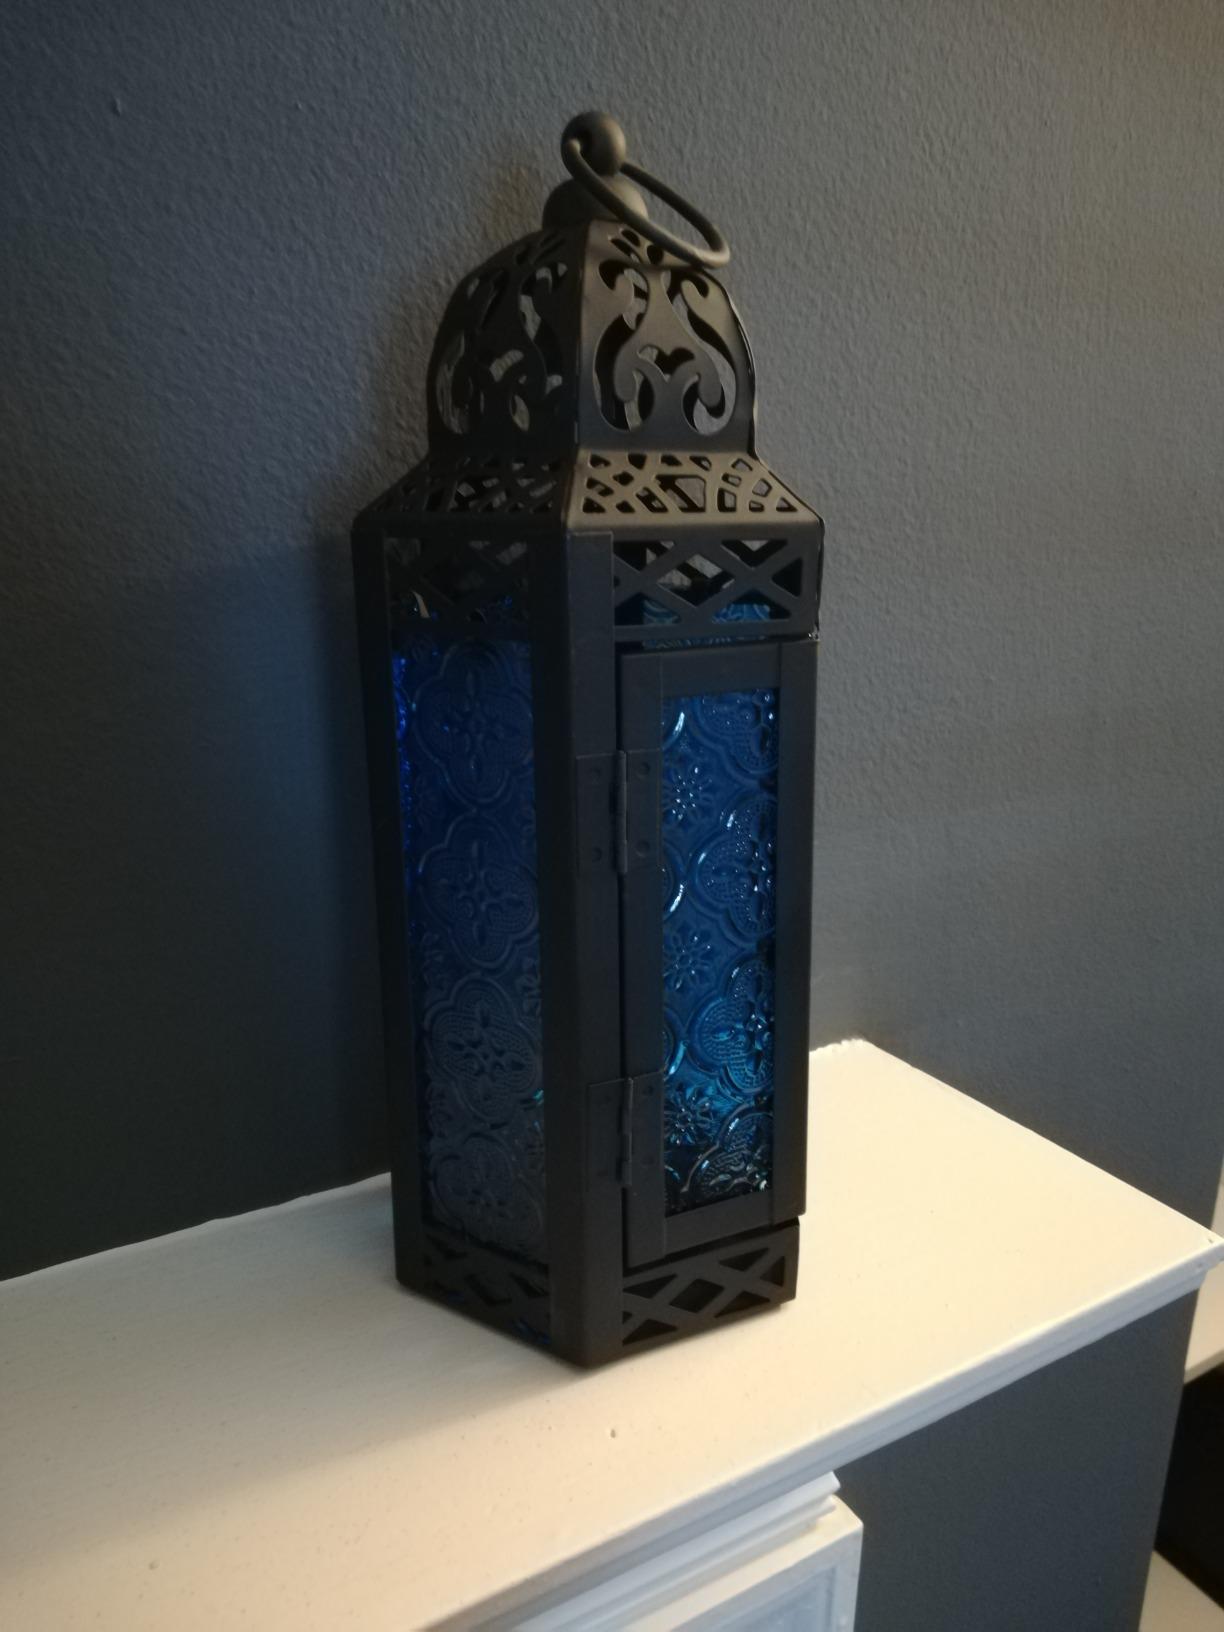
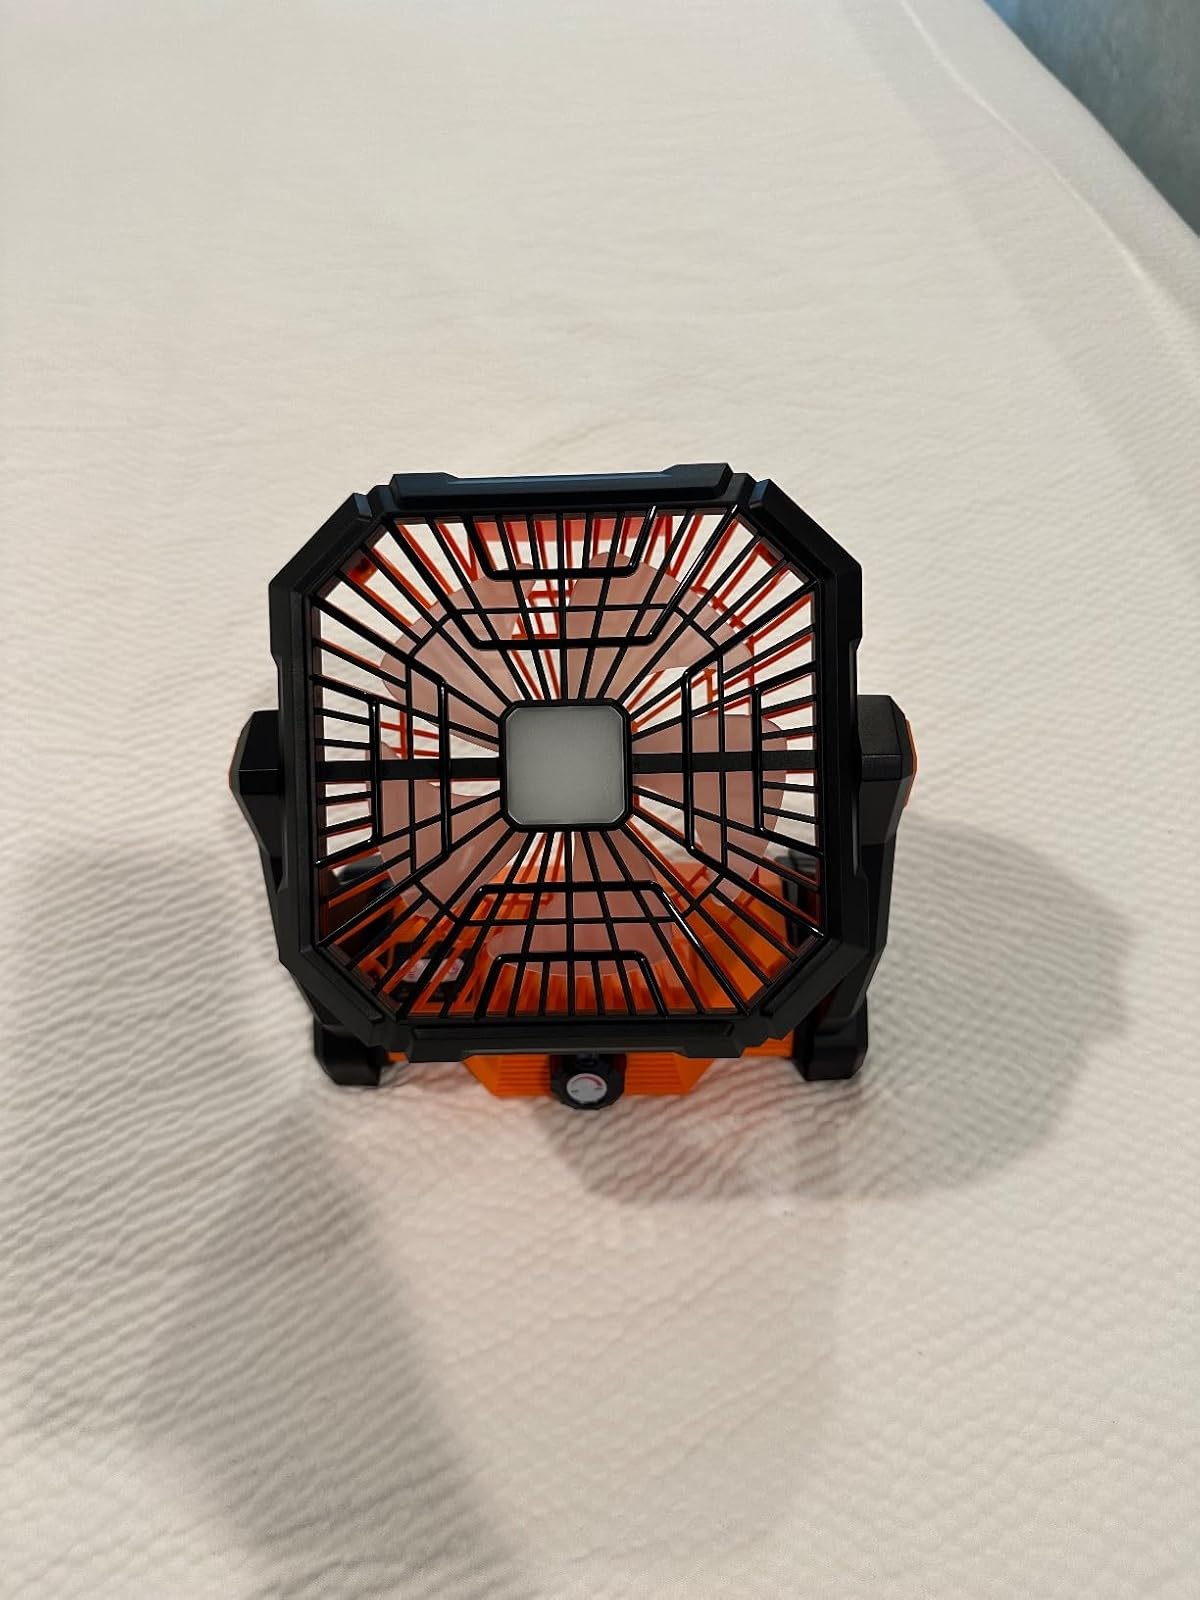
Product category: lantern
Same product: no